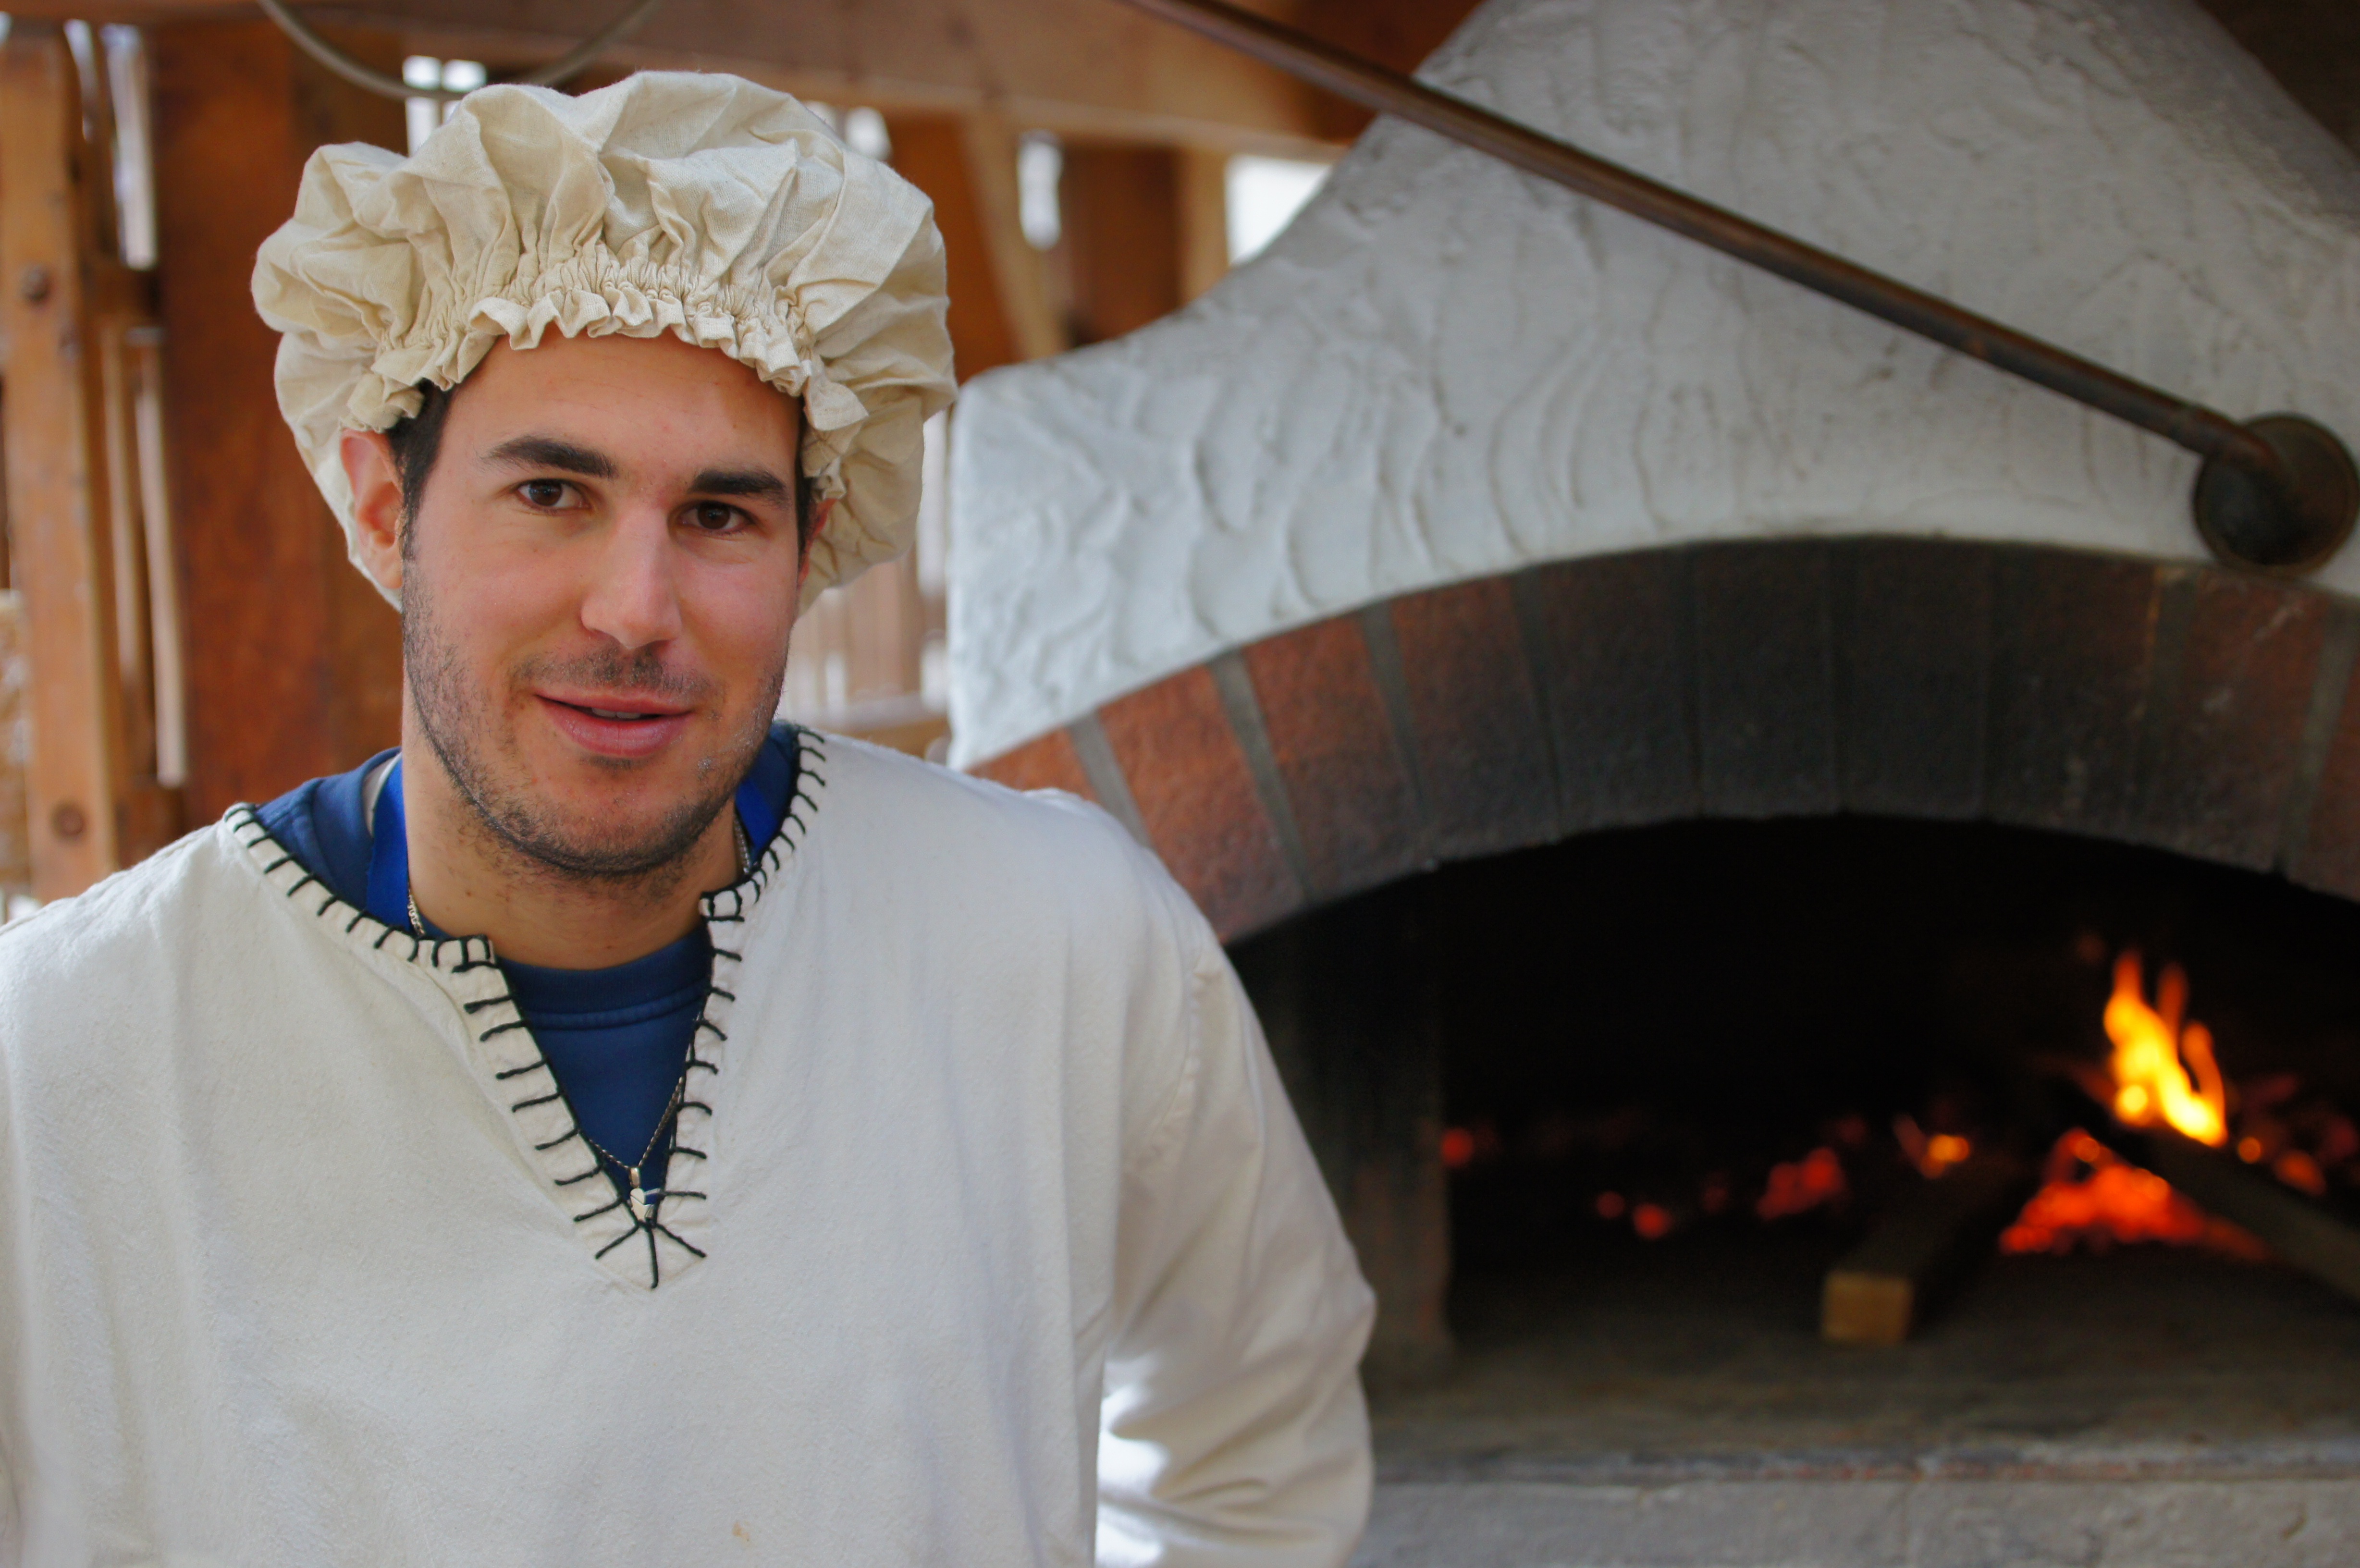
man, person, people, wood, white, dark, male, portrait, cooking, fire, italy, hat, blue, profession, bread, beard, old man, pizza, cook, farmer, mustache, salty, face, nose, eyes, dress, ears, head, baker, look, amazed, hard, good, headset, oven, costume, director, italian, ladinia, pala, satisfied, biscuits, whole wheat, manager, pastry chef, veracious, cotto, overcooked, cotume, catenin, pizzaiolo, polenta